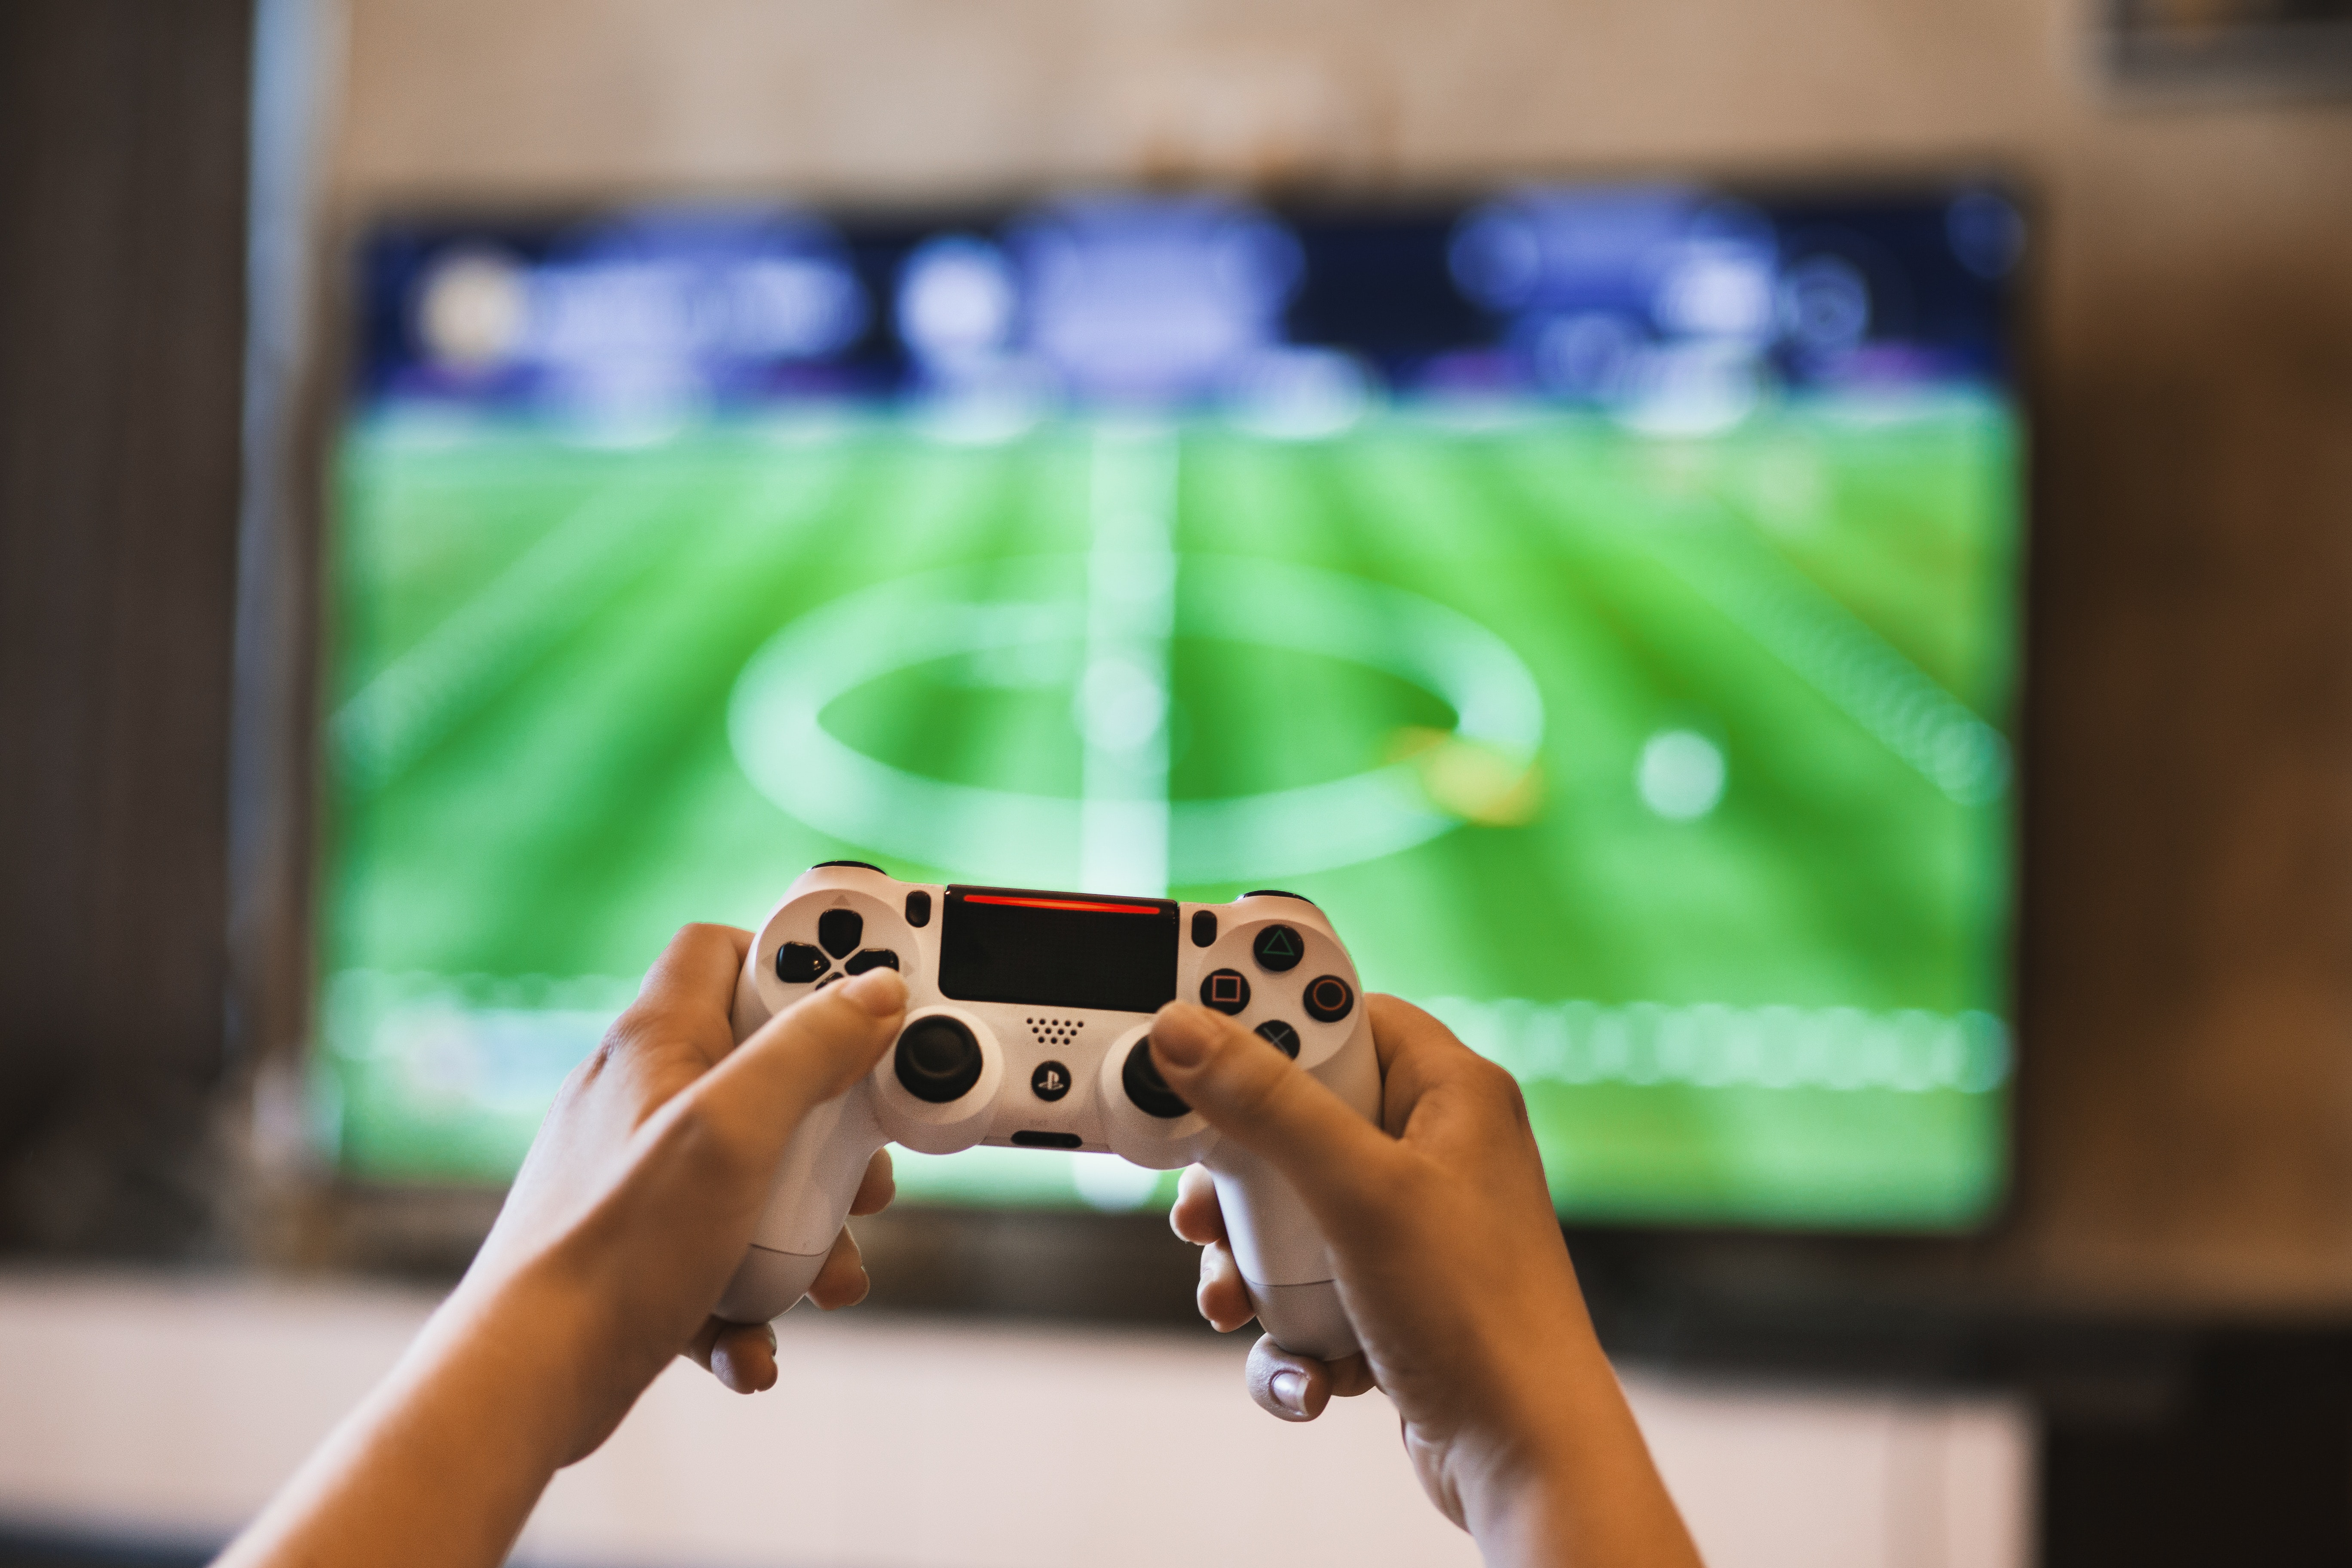
game controller, gadget, electronic device, technology, input device, joystick, play, peripheral, video game console, games, photography, Video game accessory, computer, gamer, playstation